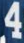
Number: 4